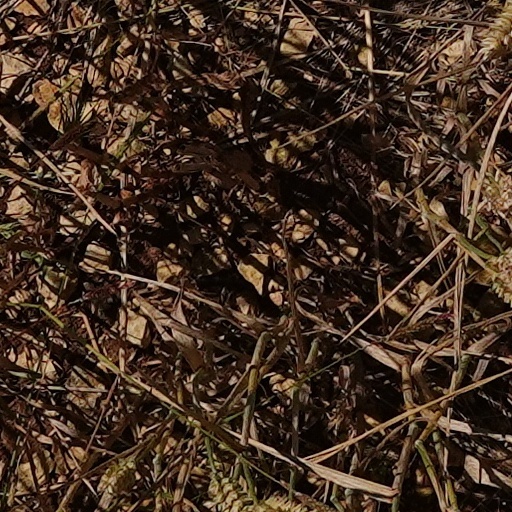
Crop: wheat